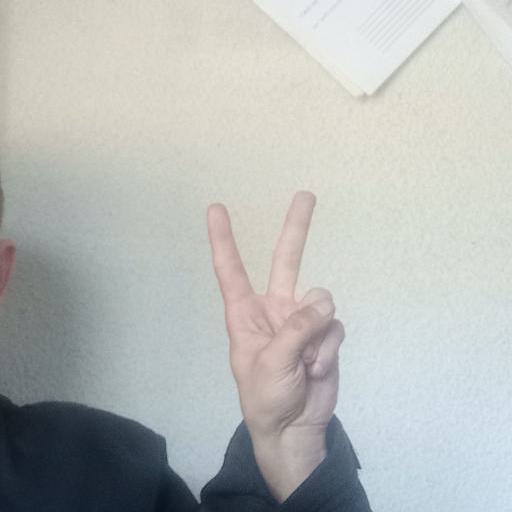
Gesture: peace